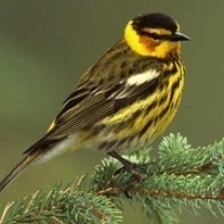
Species: CAPE MAY WARBLER
Scientific name: SETOPHAGA TIGRINA